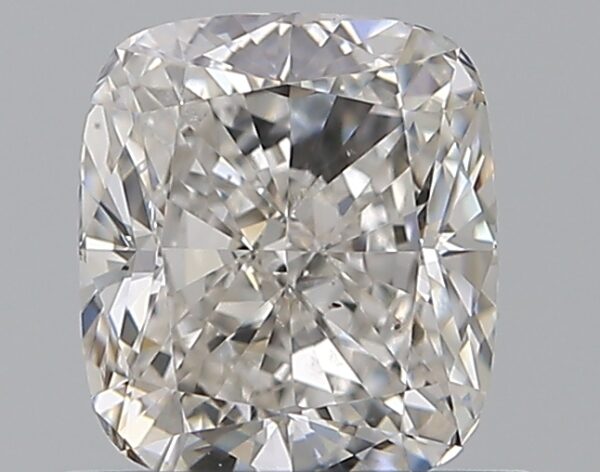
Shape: cushion
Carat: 1.01
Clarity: VS2
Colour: G
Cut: EX
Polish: EX
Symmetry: VG
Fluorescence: N
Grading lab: GIA
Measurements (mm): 5.94 x 5.28 x 3.67